RAF Brawdy

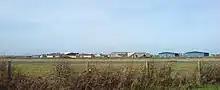
A view of the former Airbase at Brawdy in 2009

Royal Air Force Brawdy, or more simply RAF Brawdy, is a former Royal Air Force satellite station located east of St Davids, Pembrokeshire and south west of Fishguard, Pembrokeshire, Wales. It was operational between 1944 and 1992; it was used by the Royal Air Force (1944–1946 and 1971–1992) and the Royal Navy (1946–1971), before the site was turned over to the British Army and renamed Cawdor Barracks.